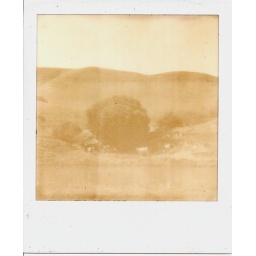
cows under tree